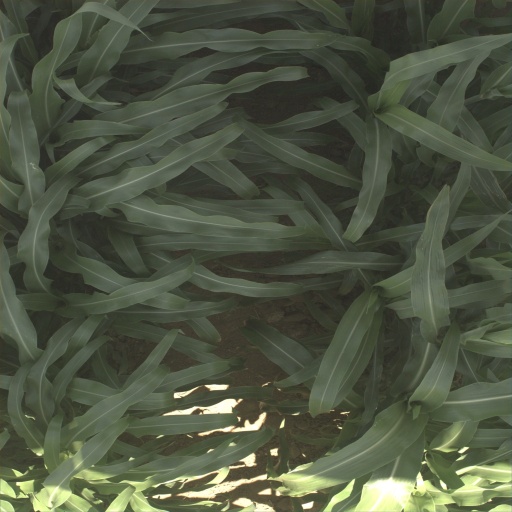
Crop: sorghum